Luc d'Achery

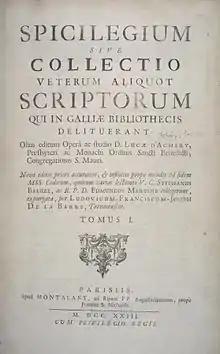
"Spicilegium sive collectio veterum aliquot scriptorum" (1723 edition), title page.

D'Achery collected the historical materials for the "Acta Ordinis S. Benedicti" but Mabillon added so much to it in the way of prefaces, notes, and "excursus" that it is justly accounted as his work.